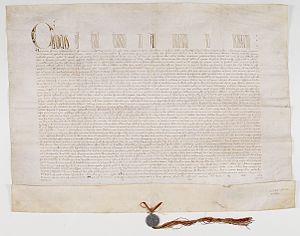
Bulle ""Ad Providam"" de Clément V (2 mai 1312) transférant les biens de l'Ordre du Temple à l'Ordre de l'Hôpital. Archives nationales (Paris), AE/II/1634 et J417/24
Le procès de l'ordre du Temple est une affaire judiciaire internationale du XIVᵉ siècle. L'ordre du Temple est accusé en 1307 par la royauté française de plusieurs chefs d'accusation comprenant l'hérésie, la simonie, la sodomie et l'idolâtrie. Cette affaire prend une ampleur particulière car elle met en cause un ordre militaire composé de religieux et également parce qu'elle est une des conséquences de la lutte entre le roi de France Philippe le Bel et le pape Boniface VIII. L'affaire débute au matin du vendredi 13 octobre 1307, et se termine avec la bulle papale Considerantes dudum fulminée par Clément V le 6 mai 1312 et la mort du maître de l'ordre Jacques de Molay sur le bûcher le 11 ou 18 mars 1314. Les biens de l'ordre sont dispersés dans les années qui suivent, notamment le 10 juin 1317 lorsque le pape Jean XXII reconnaît par la bulle papale Ad fructus uberes l'existence de l'ordre de Montesa dans le royaume d'Aragon, ainsi que le 14 mars 1319 en ce qui concerne l'Ordre du Christ dans le royaume du Portugal.
Ad providam est une bulle pontificale fulminée par le pape Clément V le 2 mai 1312 lors du Concile de Vienne. Elle donne aux Hospitaliers de l'ordre de Saint-Jean de Jérusalem les biens et terres de l'ordre du Temple alors aboli par la bulle Vox in excelso du 22 mars 1312.
Foulques de Villaret, né au château d'Allenc et mort le 1ᵉʳ septembre 1327 à Teyran, est élu 25ᵉ grand maître des Hospitaliers de Saint-Jean de Jérusalem de juin 1305 à juin 1319 à la suite de son oncle Guillaume de Villaret. C'est sous son magistère que le siège de l'ordre est déplacé à Rhodes.